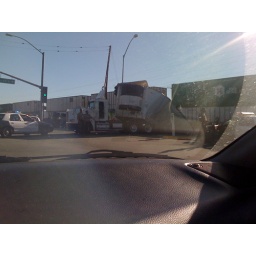
truck ran over by a train on 1/13/2009